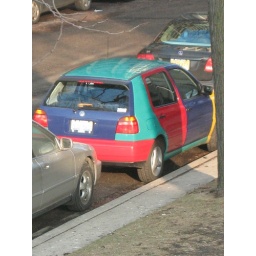
I noticed this car parked on the street near the Center